Pasadena City College

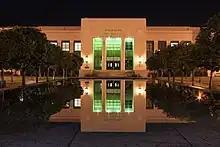
Grand entrance, renamed the Jack Scott Building in 2023, to Pasadena City College

The college is governed by a nine-member board of trustees. Seven members are elected (each of whom represents a geographical section of the Pasadena Area Community College District, which includes Pasadena, Altadena, La Caňada Flintridge, Sierra Madre, South Pasadena, San Marino, Arcadia, Temple City, the western portion of El Monte, the northern portion of Rosemead and the East Pasadena/East San Gabriel unincorporated area); one is a student trustee who is elected by the student body; and one is the sitting college president, who is also the district superintendent. Mark W. Rocha, former West Los Angeles College president, assumed the role of president/superintendent on July 1, 2010, when he was chosen to replace Lisa Sugimoto. His presidency was controversial with some constituents, including the faculty who twice voted "no confidence" in him, and he resigned in the summer of 2014.